Sufism

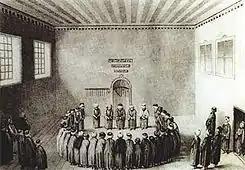
Sufi gathering engaged in "dhikr"

Sufis believe the "sharia" (exoteric "canon"), "tariqa" ("order") and "haqiqa" ("truth") are mutually interdependent. Sufism leads the adept, called "salik" or "wayfarer", in his "sulûk" or "road" through different stations ("maqāmāt") until he reaches his goal, the perfect "tawhid", the existential confession that God is One. Ibn Arabi says, "When we see someone in this Community who claims to be able to guide others to God, but is remiss in but one rule of the Sacred Law—even if he manifests miracles that stagger the mind—asserting that his shortcoming is a special dispensation for him, we do not even turn to look at him, for such a person is not a sheikh, nor is he speaking the truth, for no one is entrusted with the secrets of God Most High save one in whom the ordinances of the Sacred Law are preserved. ("Jamiʿ karamat al-awliyaʾ")".